KK SPD Radnički

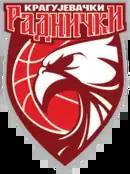
Logo from 2015 to 2019

The club was founded in October 2015 as KKK Radnički (full name: Kragujevački košarkaški klub Radnički), and a former basketball player and Kragujevac-born Nikola Lončar became the club president.